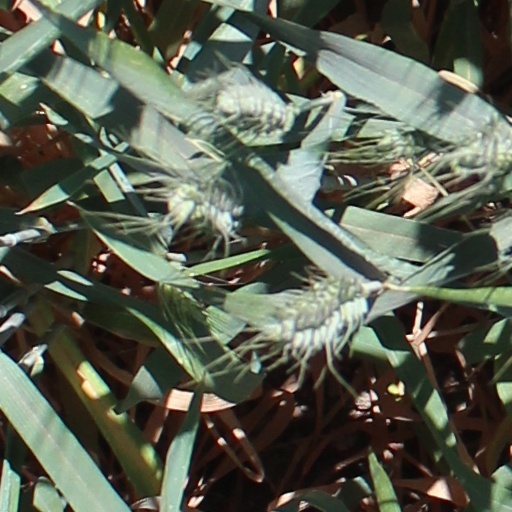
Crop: wheat